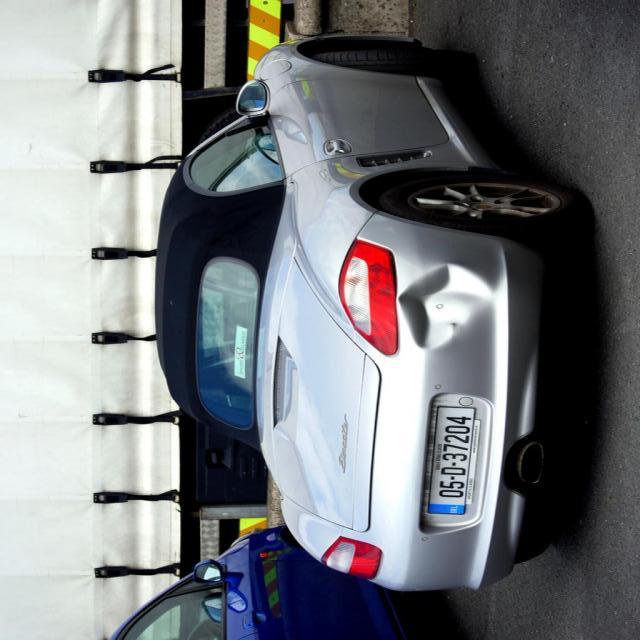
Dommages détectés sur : aile arrière droite, pare-brise arrière, pare-choc arrière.
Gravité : majeur